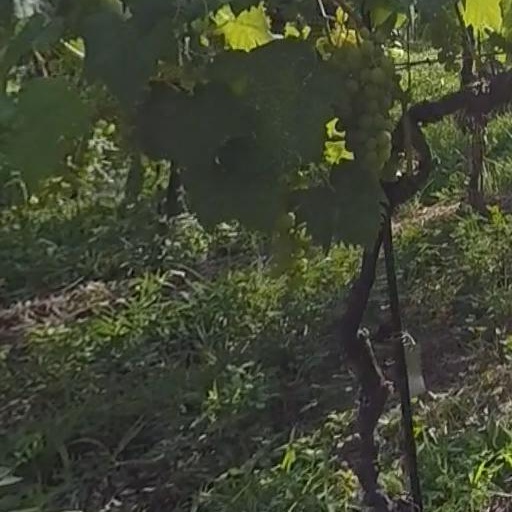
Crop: grape